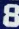
Number: 8